Jack Owens (blues singer)

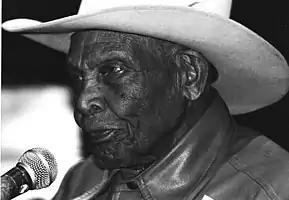
Owens performing at the Utrecht Blues Estafette, 1995 (photograph: Phil Wight)

Jack Owens (November 17, 1904 – February 9, 1997) was an American blues singer and guitarist, from Bentonia, Mississippi.